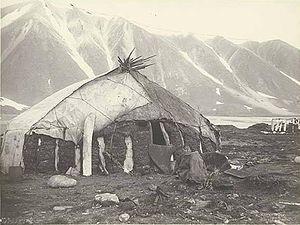
Une définition de l'histoire de la construction, qui la distingue de l'histoire de l'architecture, pourrait nous être donnée par Vitruve : elle s'attache à décrire les matériaux que fournit la nature et l'usage qu'on en fait. Il n'y est pas question de l'origine de l'architecture, mais bien de celle des bâtiments, ainsi que de la manière dont on est parvenu à donner à l'art de bâtir les développements et le degré de perfection où nous le voyons aujourd'hui. Le champ de l'histoire de la construction s'est constitué dans certains pays comme un domaine d'étude universitaire à part entière.